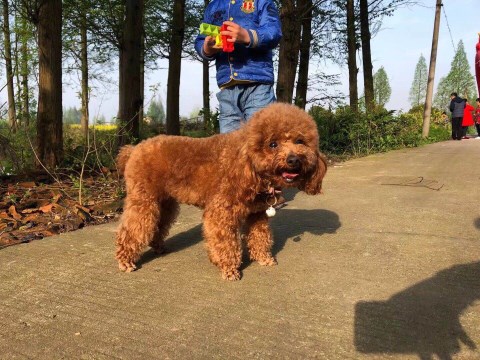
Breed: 7449-n000128-teddy